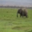
Label: elephant